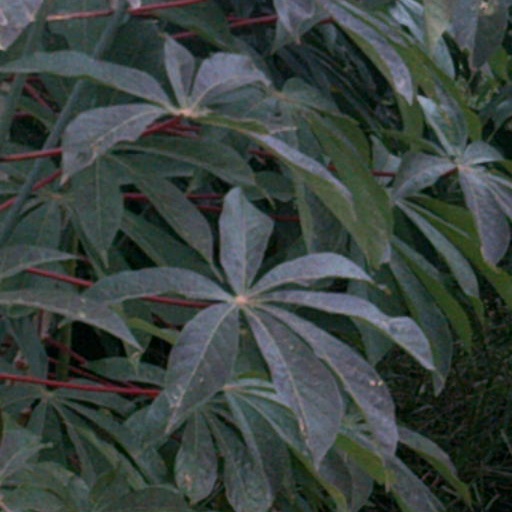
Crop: cassava